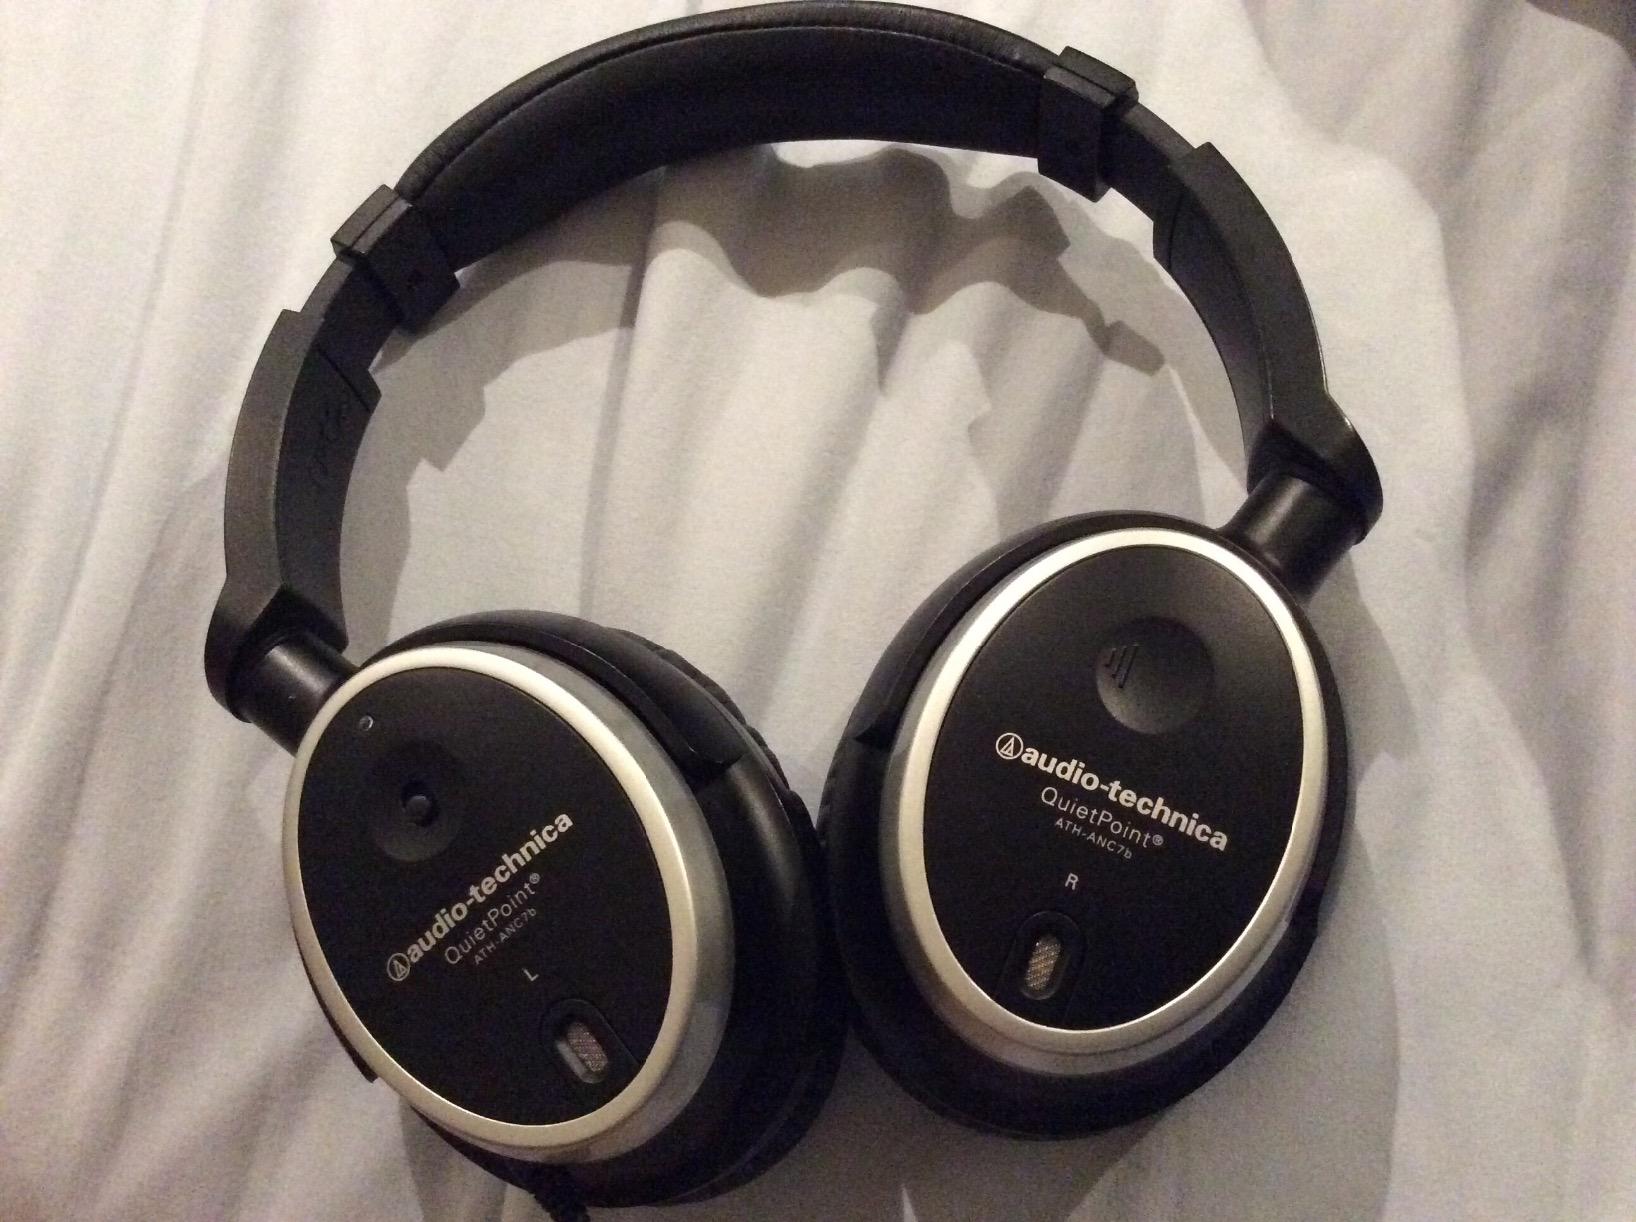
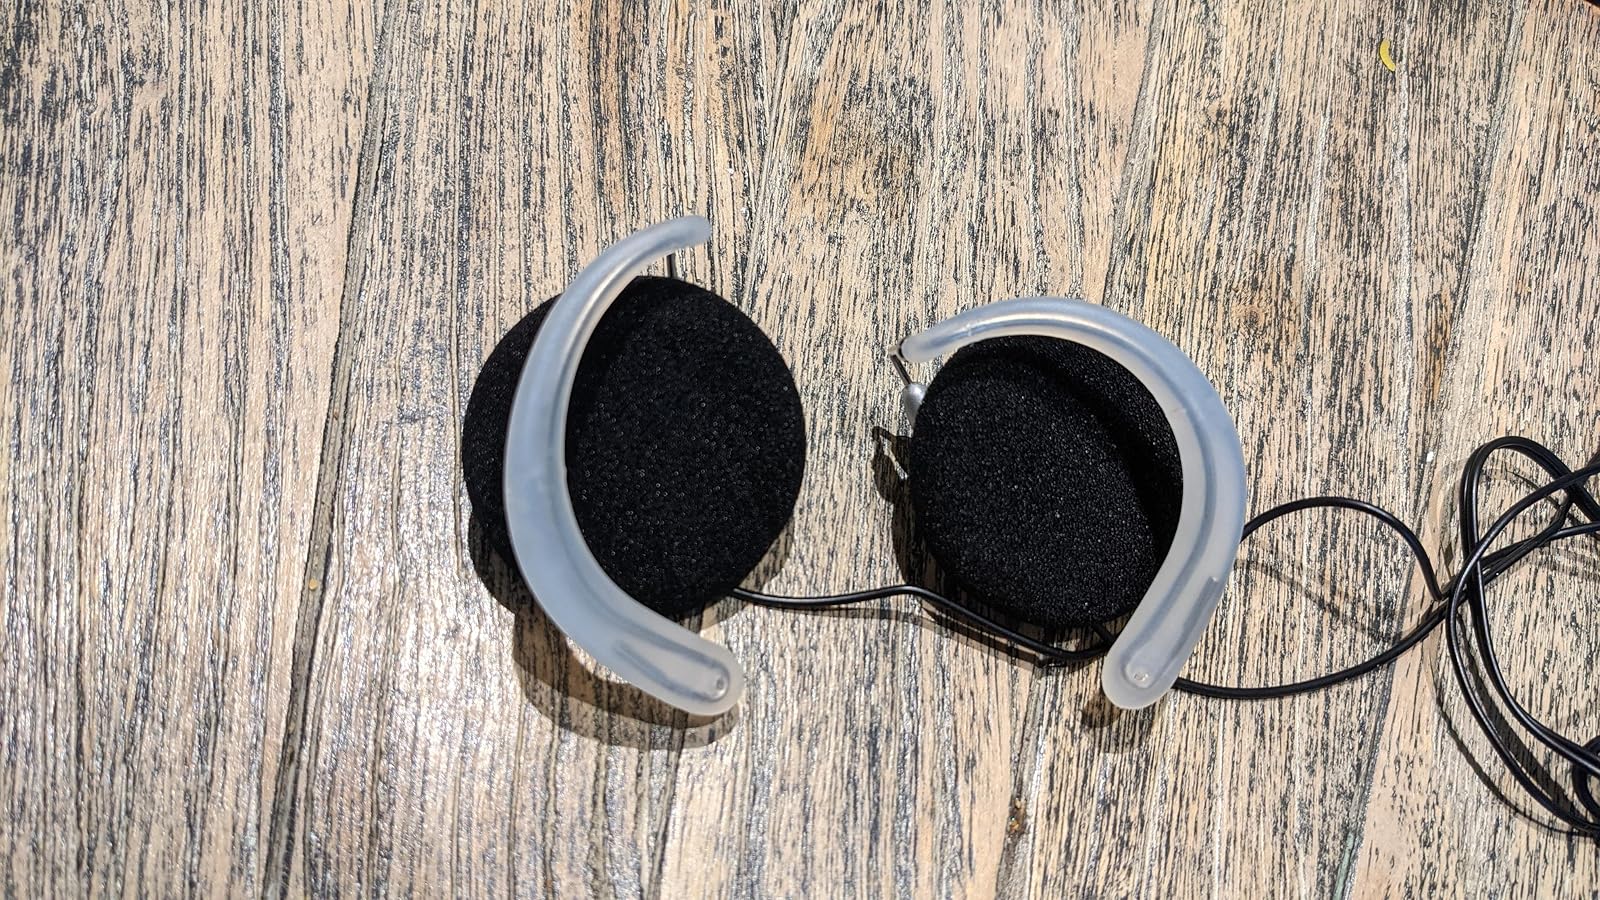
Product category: headphones
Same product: no